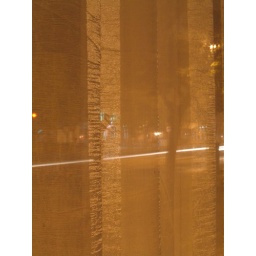
strange reflectons in dirty glass